George E. White (missionary)

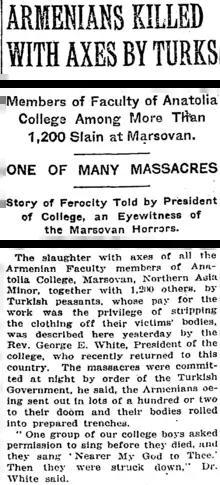
Portion of White's 30 September 1917 article in the New York Times.

In the same article, he claimed that girls were sold in the market for "$2 to $4 each." White claimed he had personally ransomed "three girls at the price of $4.40".